James M. Goggin

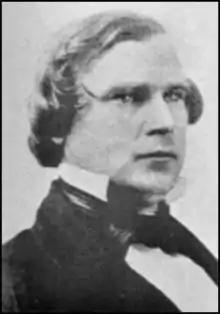
James Monroe Goggin

James Monroe Goggin (October 23, 1820 – October 10, 1889) was a Confederate States Army major and Assistant Adjutant General during the American Civil War (Civil War). He began his service as a major in the 32nd Virginia Volunteer Infantry Regiment until May 21, 1862. Although he was a staff officer for most of the rest of his war service, he commanded a brigade at the Battle of Cedar Creek on October 13, 1864. On December 4, 1864, he was appointed as a (special) brigadier general. The appointment was soon cancelled and he returned to his duties as a staff officer for Major General Joseph B. Kershaw for the remainder of the war.